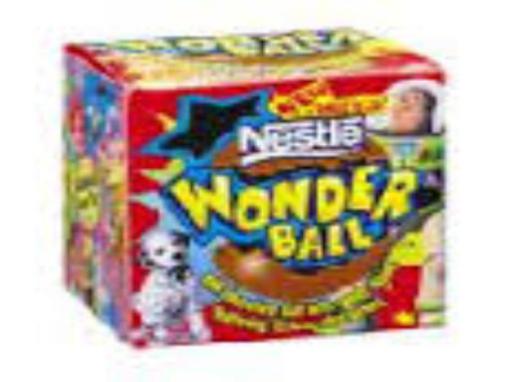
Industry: Leisure